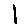
Label: 1